History of Tennessee Volunteers football

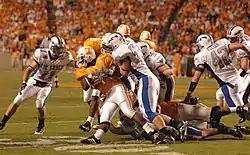
UT football, seen here at Neyland in September 2006 against Air Force, has seen various up-and-down seasons since the 1998 season.

After 1998, the Vols made three more trips to the SEC Championship Game with Fulmer as the head coach: 2001, 2004, and 2007. The 2001 team beat then head coach Steve Spurrier and Florida in the Swamp 34–32, moving them up to #2 in most polls and giving them a shot at the BCS title game in the Rose Bowl vs Miami. But they would lose to underdog #21 LSU in the SEC Championship Game. In 2005, the team suffered its first losing season since 1988, going 5–6, fielding a nationally ranked defense but an anemic offense. Cutcliffe returned to the Vols as offensive coordinator before the 2006 season, which reunited the successful group of Fulmer, Chavis, and Cutcliffe. Tennessee rebounded to go 9–3 in the 2006 regular season, losing two heartbreakers at home to Florida and LSU. This earned a spot in the 2007 Outback Bowl, where they lost to underdog Penn State, 20–10. The 2007 season was the first in team history in which the Volunteers allowed 40 or more points in more than one game (3 times). The Vols' defense did considerably better than expected with help from seniors Xavier Mitchell, Antonio Reynolds, and Jerod Mayo, and also from freshman Eric Berry. They would eventually win the SEC Eastern Division title and would go on to play eventual national champion LSU. The Vols would lose to the Tigers 21–14. After the SEC Championship, the Vols were invited to play the Wisconsin Badgers in the Outback Bowl on January 1, 2008, winning 21–17.